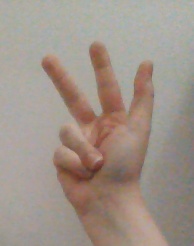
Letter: al